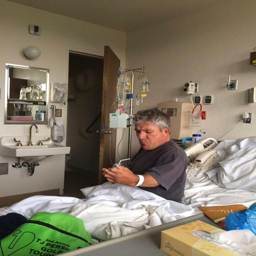
motivational speaker in the hospital